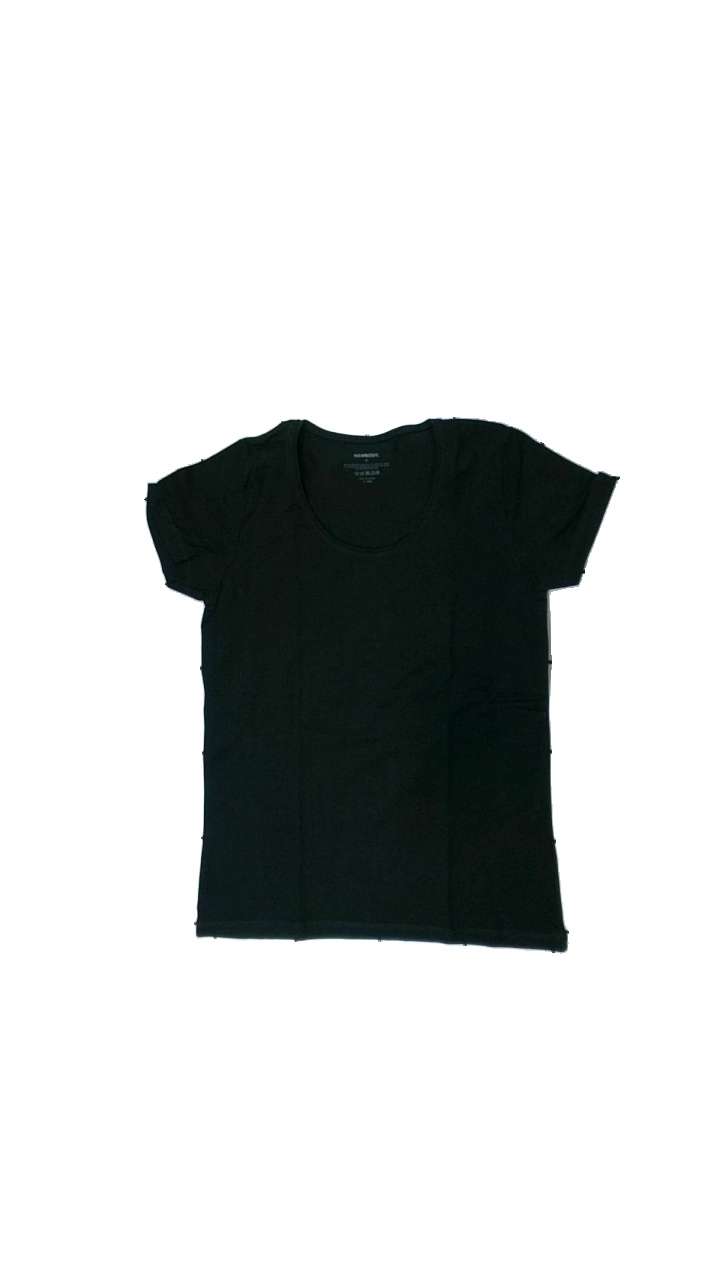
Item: T-shirt (Ladies)
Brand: Newbody
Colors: Black
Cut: C-collar
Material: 100% cotton
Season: All
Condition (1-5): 4
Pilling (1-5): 5
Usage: Reuse
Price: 50-100